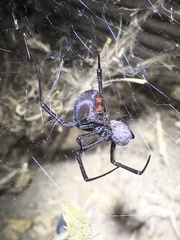
Species: Lactrodectus_hesperus